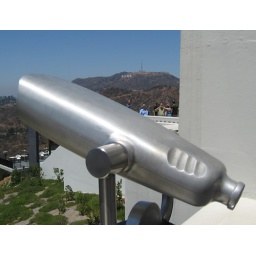
One of the spotting scopes scattered around the building with the famous Hollywood sign in the background.